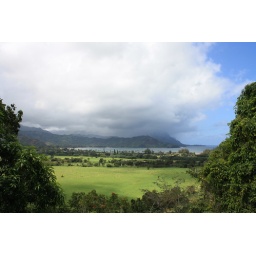
the rain clouds taking over the sunny beach